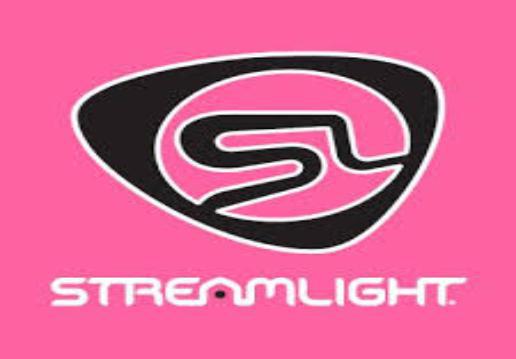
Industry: Necessities